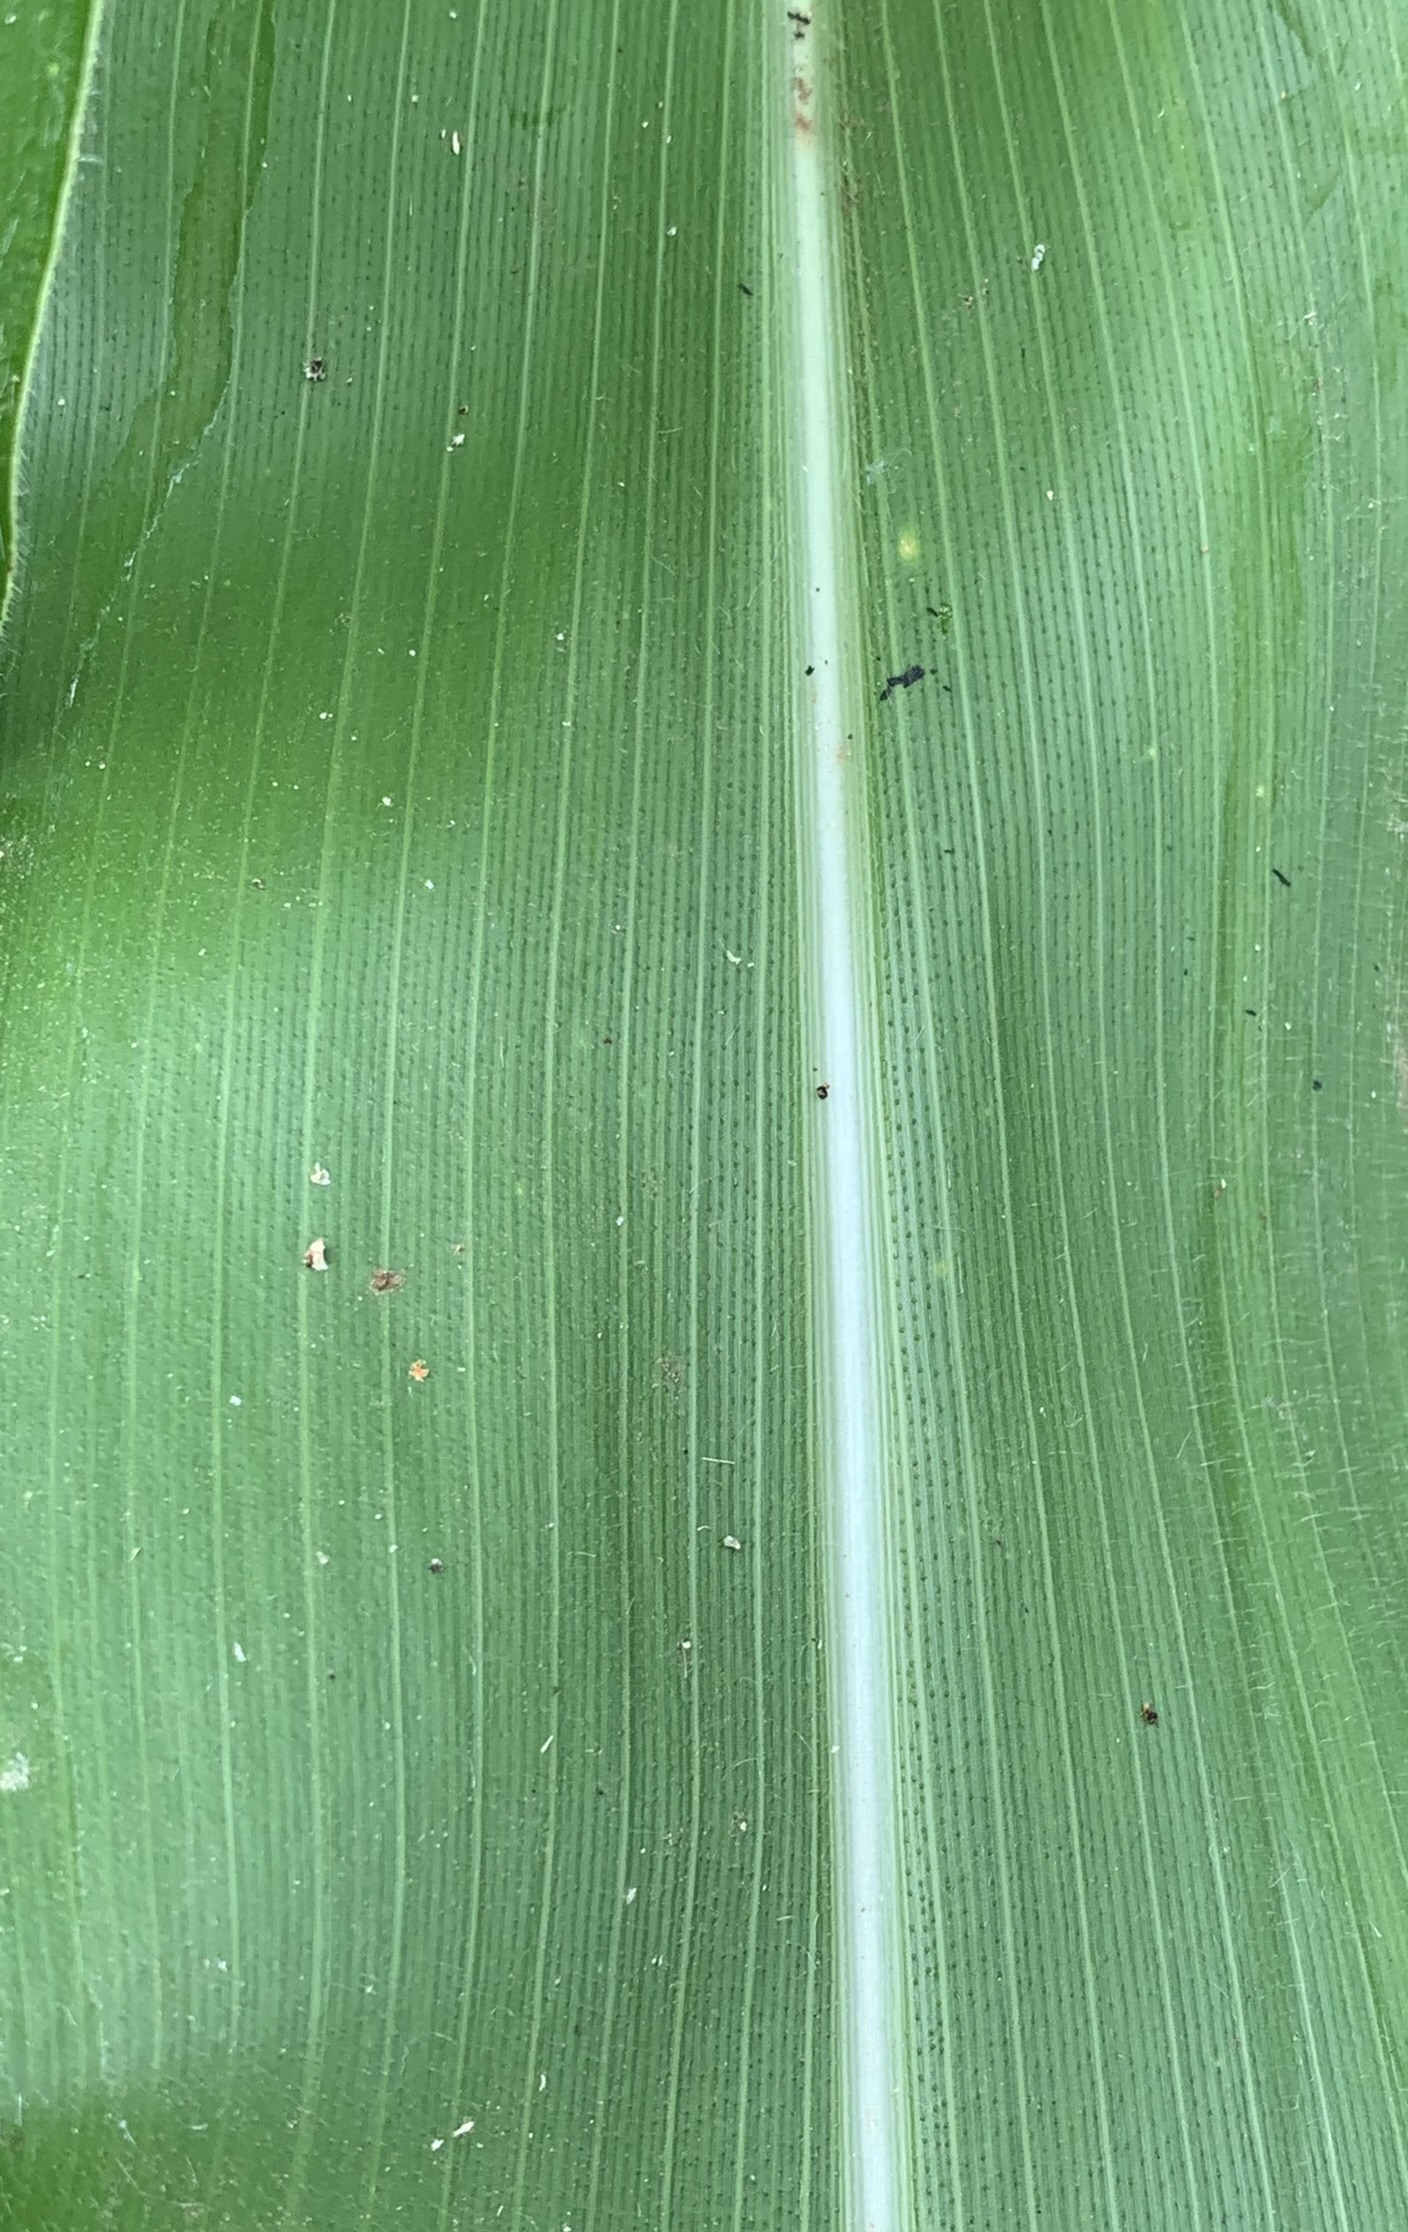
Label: Healthy